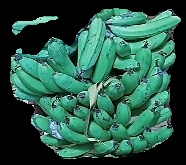
Variety: pachbale
Grade: grade3